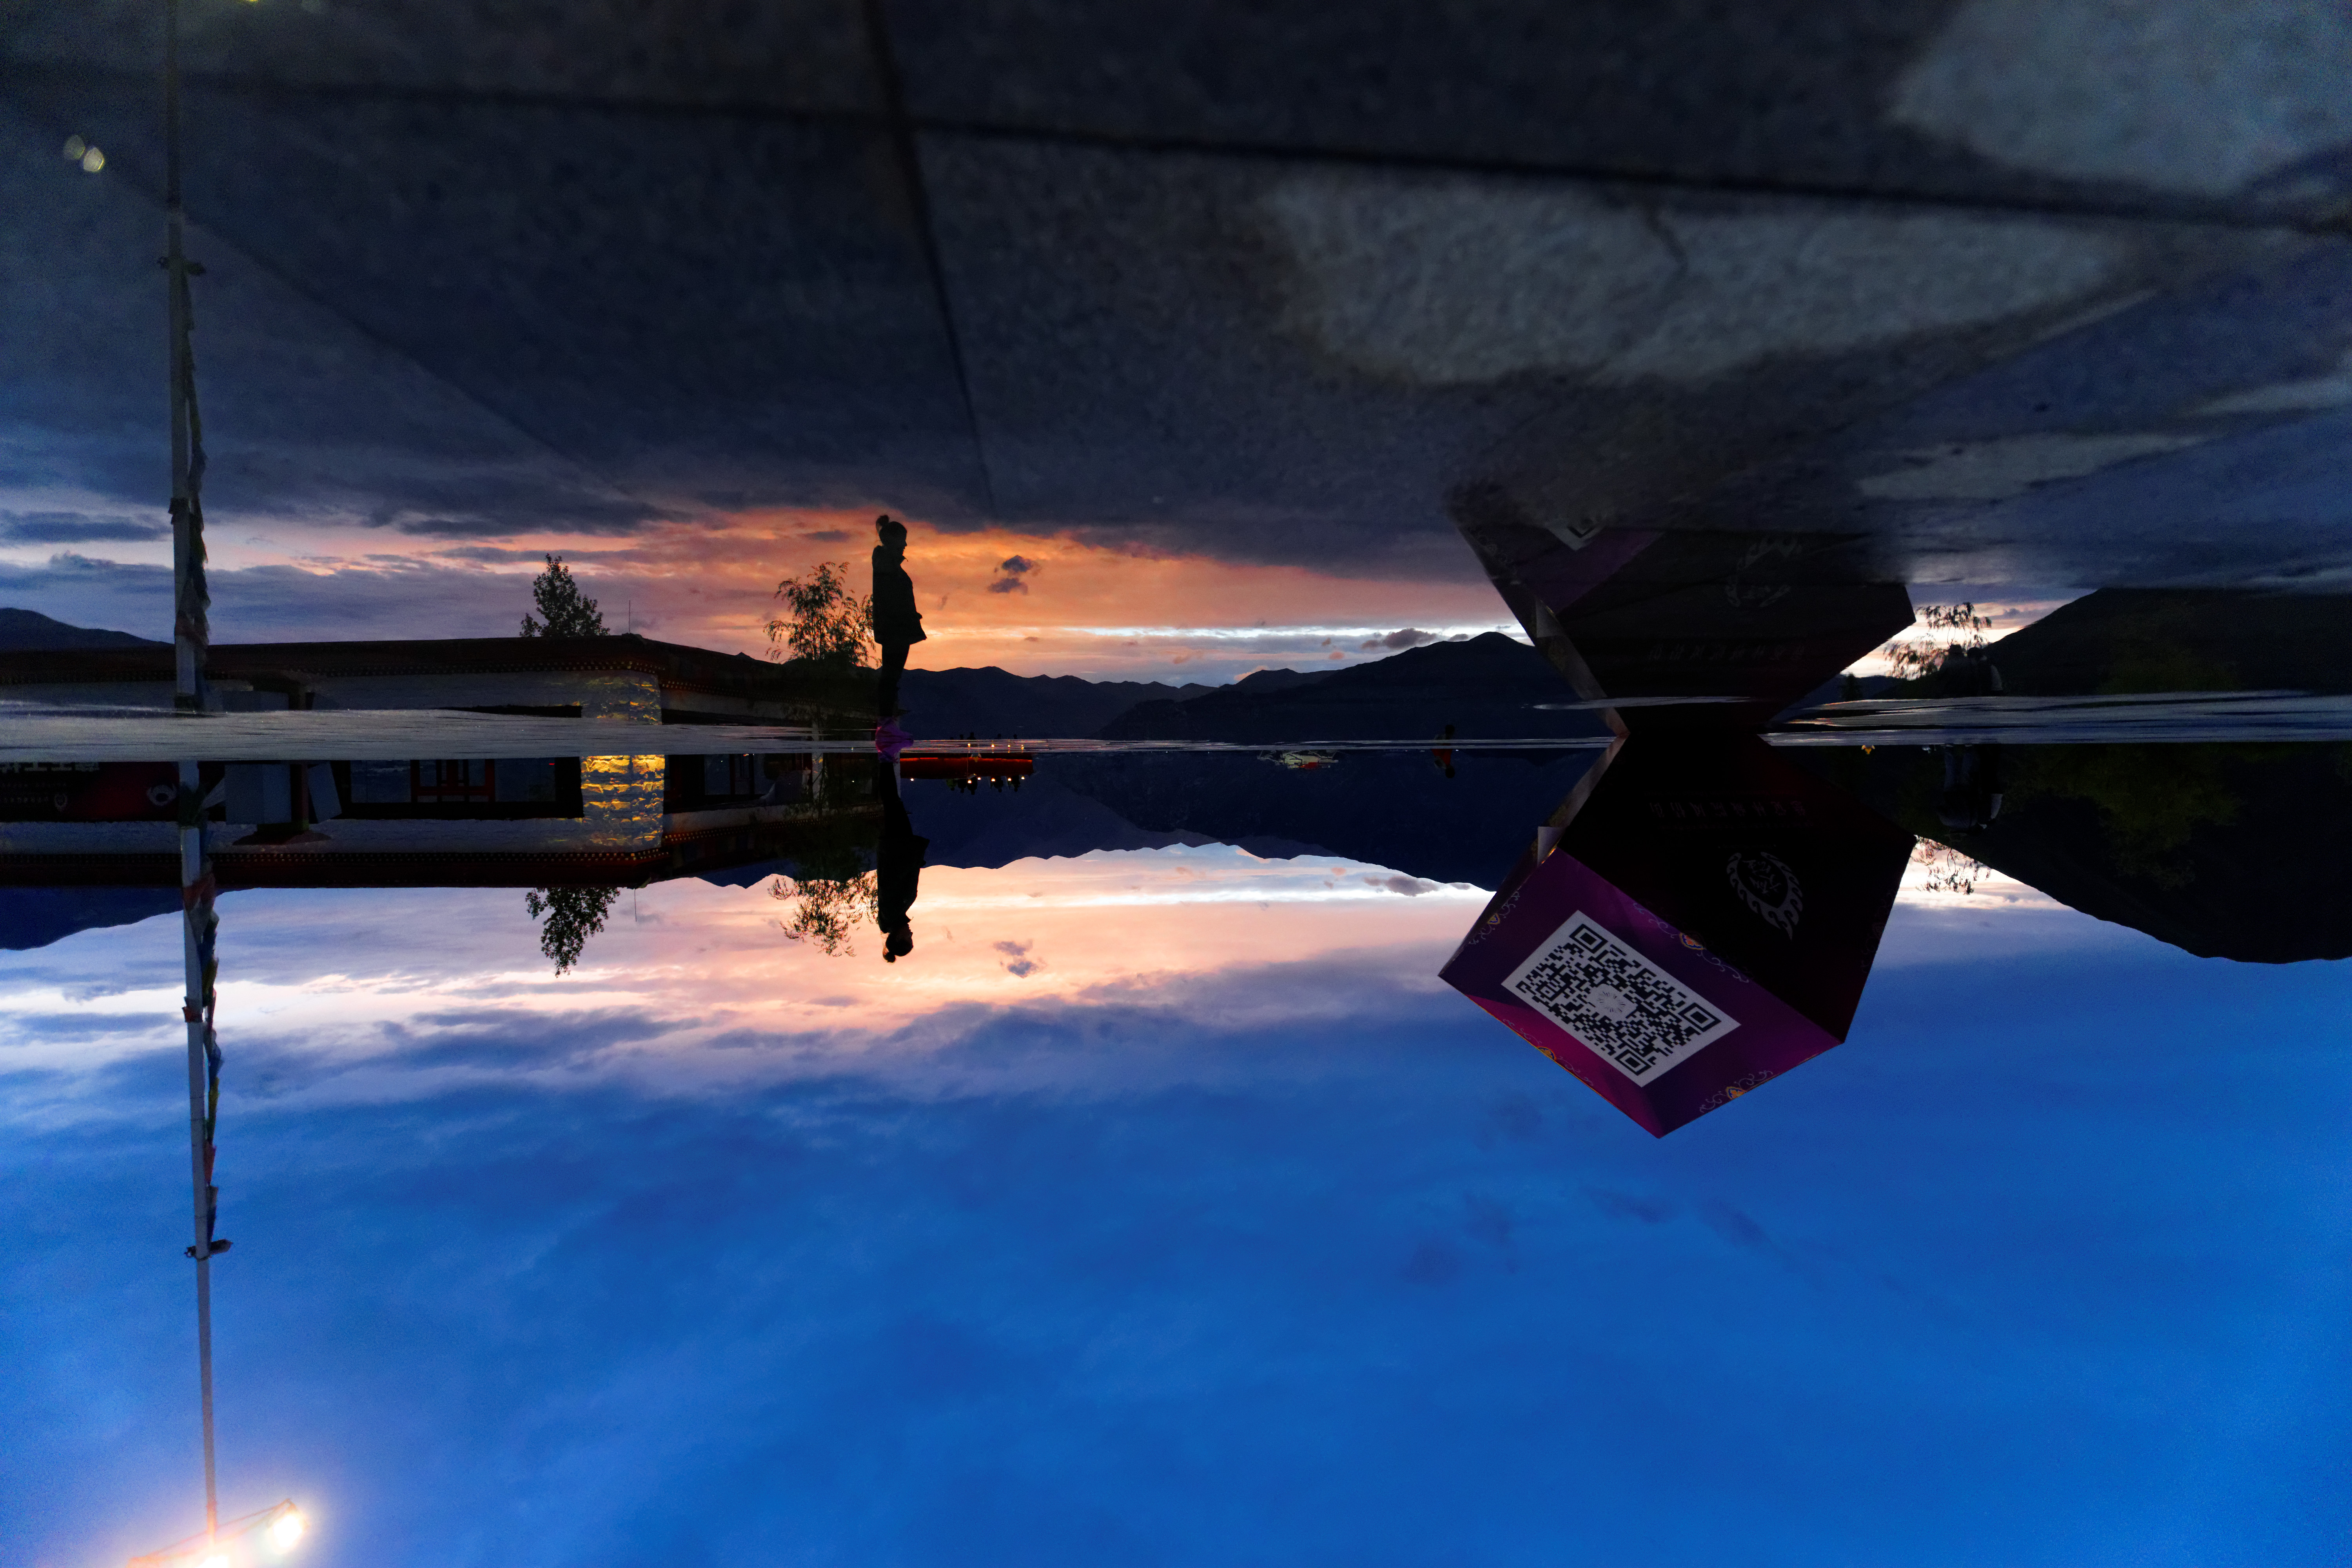
landscape, wing, sky, sunset, airplane, aircraft, reflection, vehicle, aviation, flight, blue, tibet, screenshot, lhasa, military aircraft, atmosphere of earth